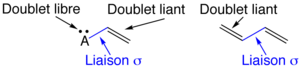
En chimie, la mésomérie désigne une délocalisation d'électrons dans les molécules conjuguées, que l'on représente par une combinaison virtuelle de structures aux électrons localisés appelées mésomères ou formes de résonance. Faute de moyens graphiques plus simples pour les décrire correctement, la mésomérie est donc une représentation simplifiée des systèmes moléculaires, qui sont plus précisément décrits par des approches de chimie quantique. Le terme « mésomérie » est dû à Ingold. Il est préférable au terme synonyme de « résonance », proposé plus tôt par Pauling, car il n'y pas en réalité de résonance, mais une superposition d'états.
En chimie, une structure de Lewis est une représentation en deux dimensions de la structure électronique externe des atomes composant une molécule. Inventée par Gilbert Lewis, elle se base sur la topologie de la molécule.